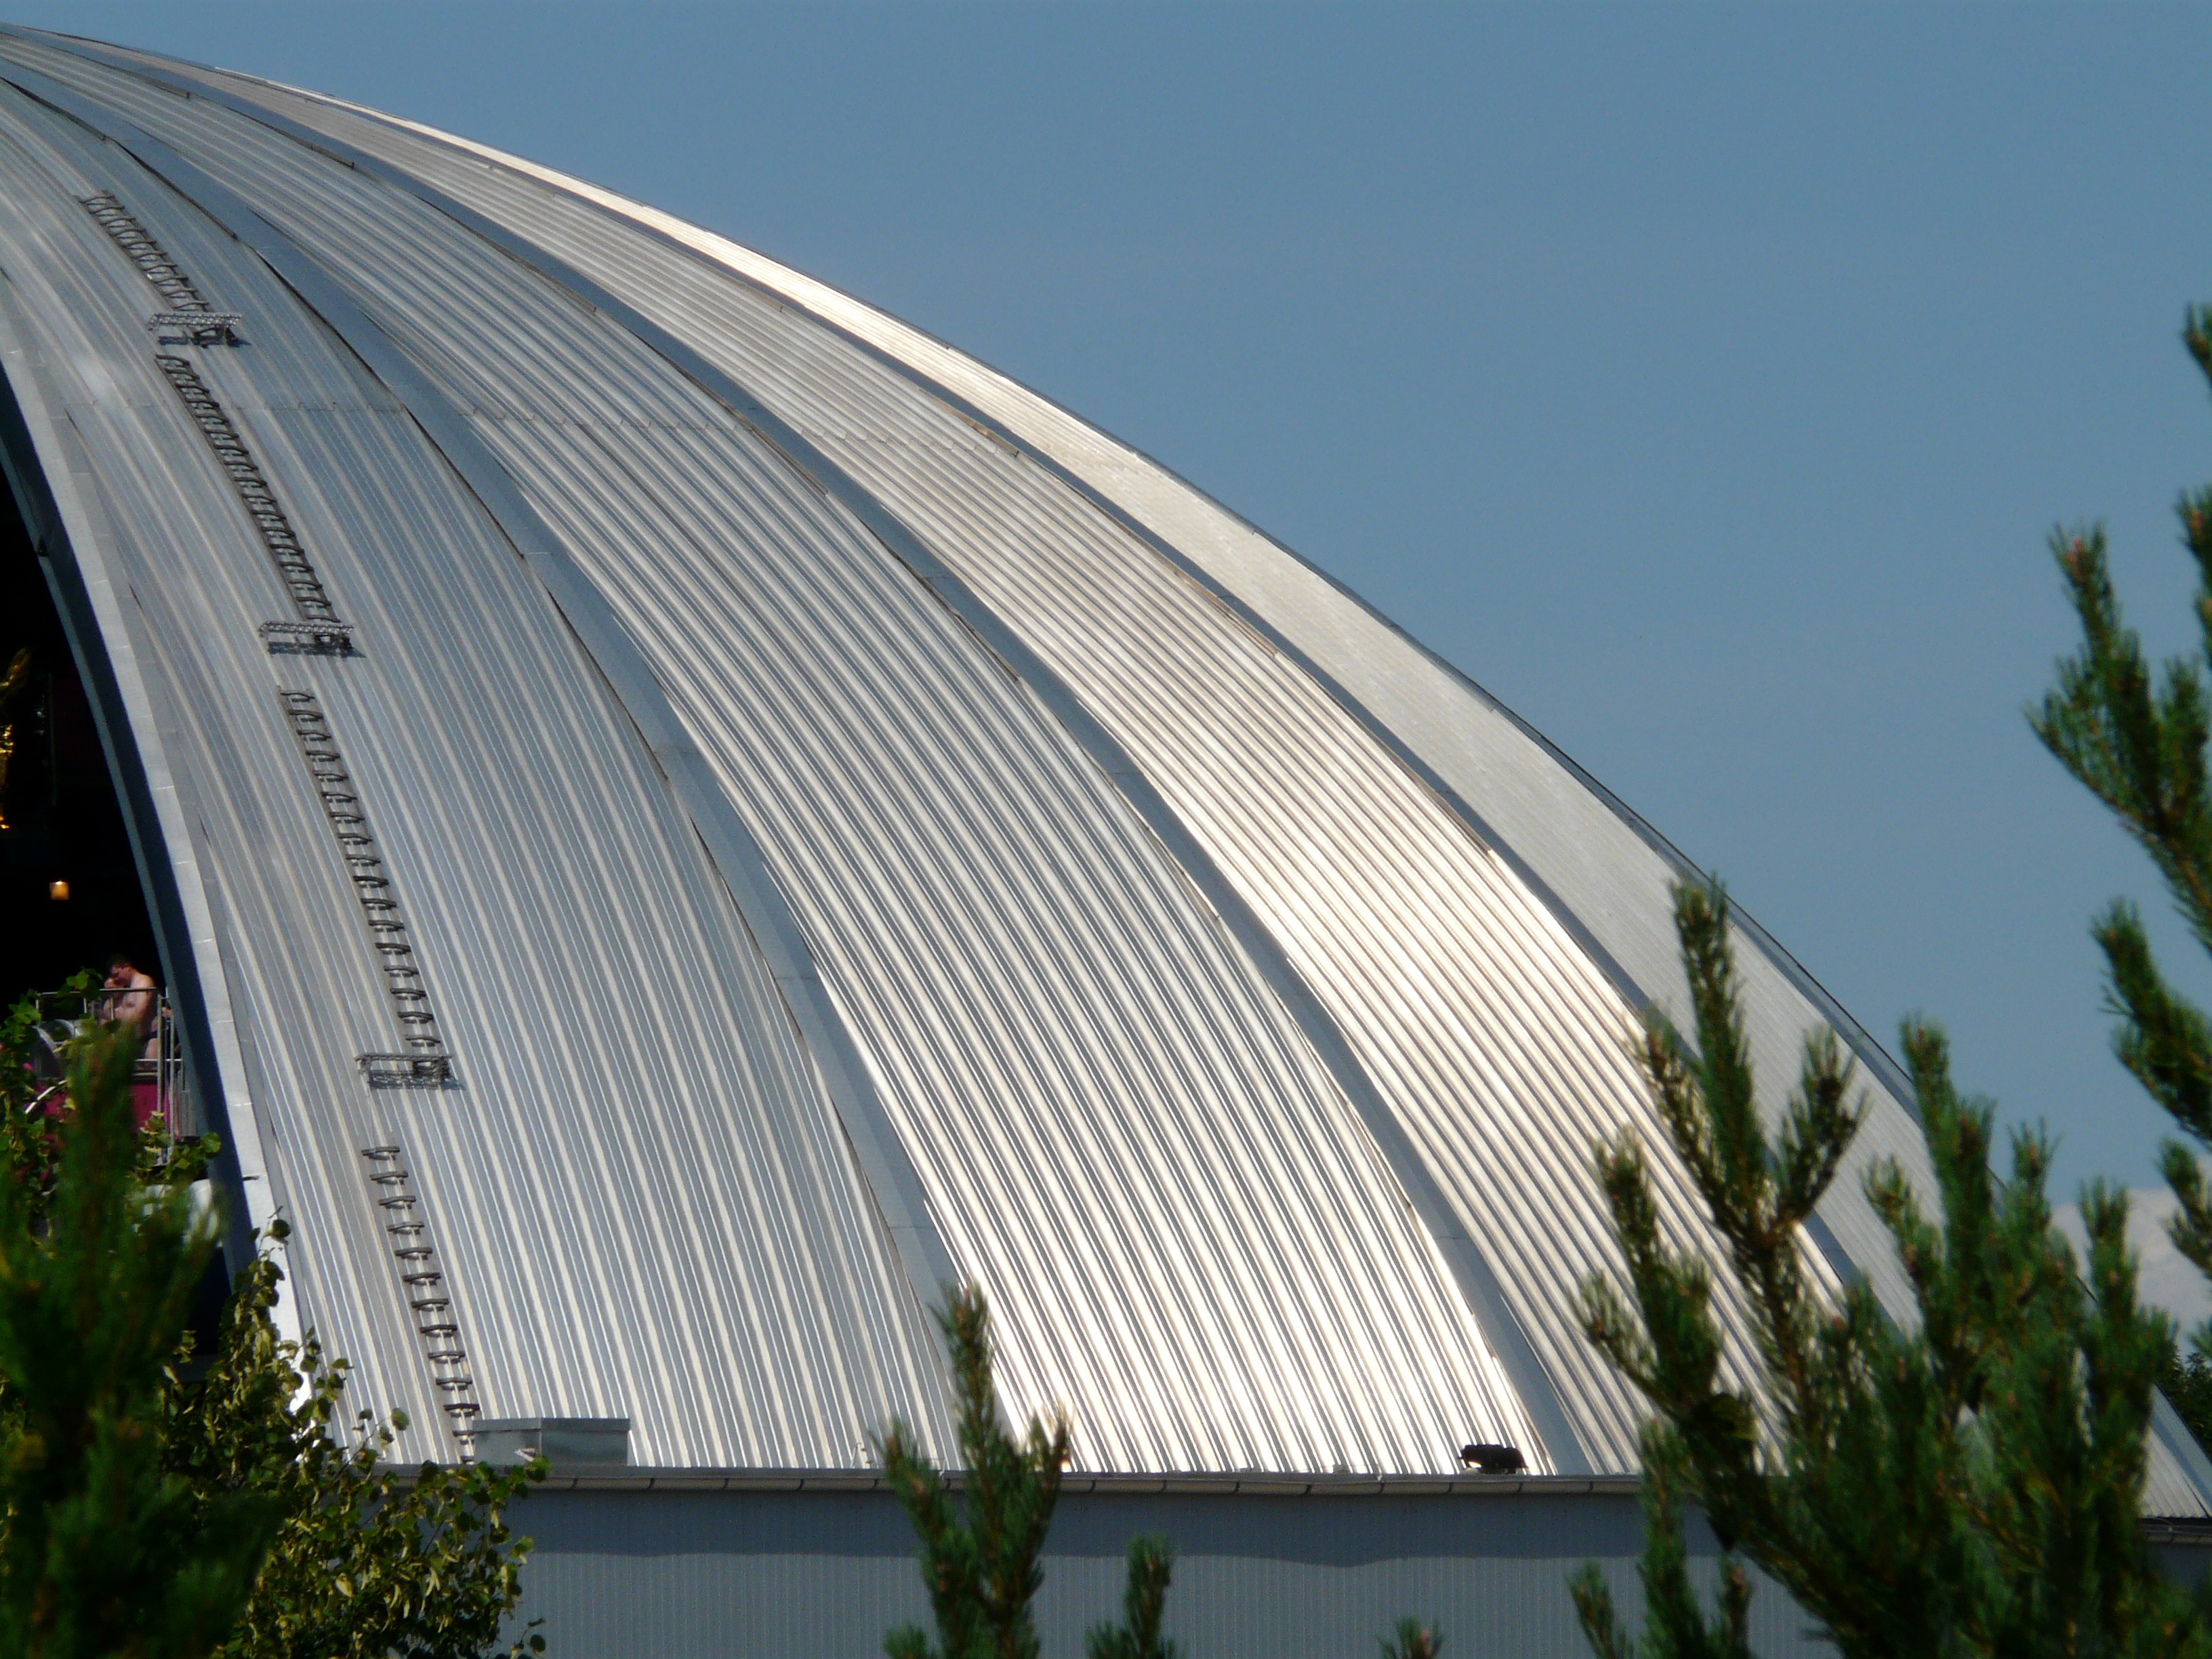
architecture, structure, roof, building, shine, metal, facade, dome, daylighting, domed roof, outdoor structure